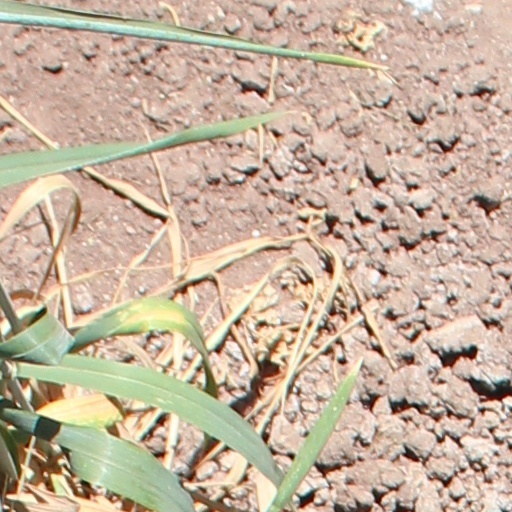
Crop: wheat